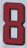
Number: 8